Oracene Price

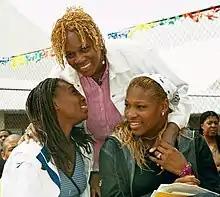
Price with two of her daughters, 2001

Oracene Price (born April 3, 1952) is an American tennis coach. She is best known for being both the mother and coach of Venus and Serena Williams, both of whom are widely regarded as among the best tennis players of all time. She is the former wife of Richard Williams, who she divorced in 2002.